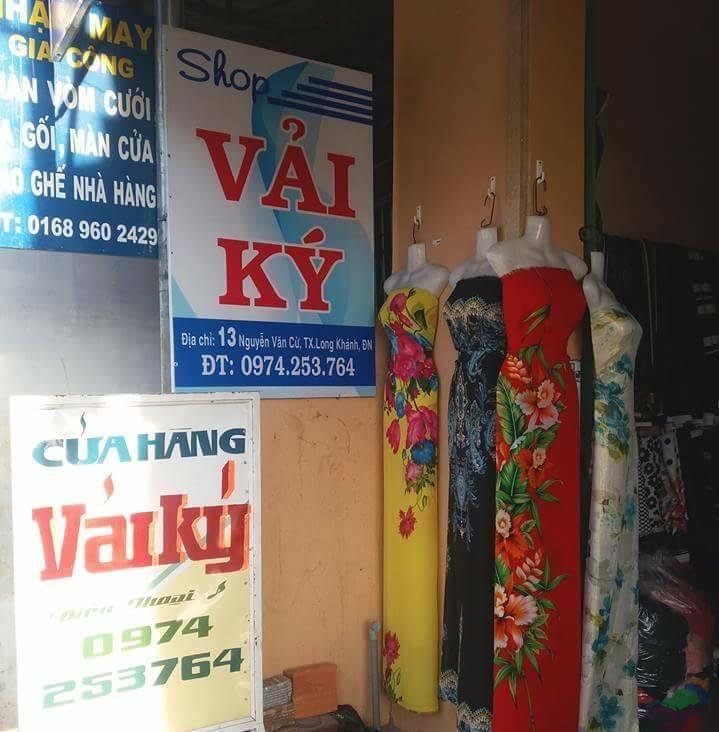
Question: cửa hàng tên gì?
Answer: cửa hàng tên vải ký